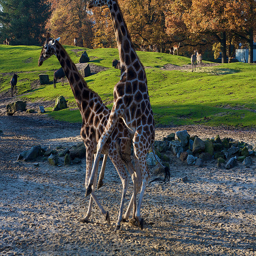
A ground where many animals are seen.Two giraffes are seen mating.
two giraffes mating in the middle of a park reserve
A giraffe mounting another giraffe in a field.
Male and female brown and white giraffes mating
a pair of giraffe having sex in a zoo